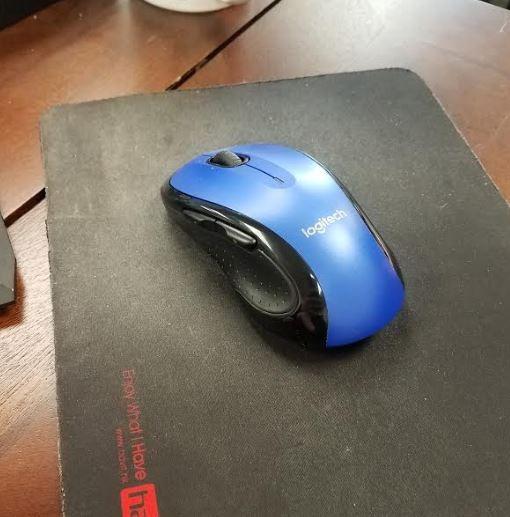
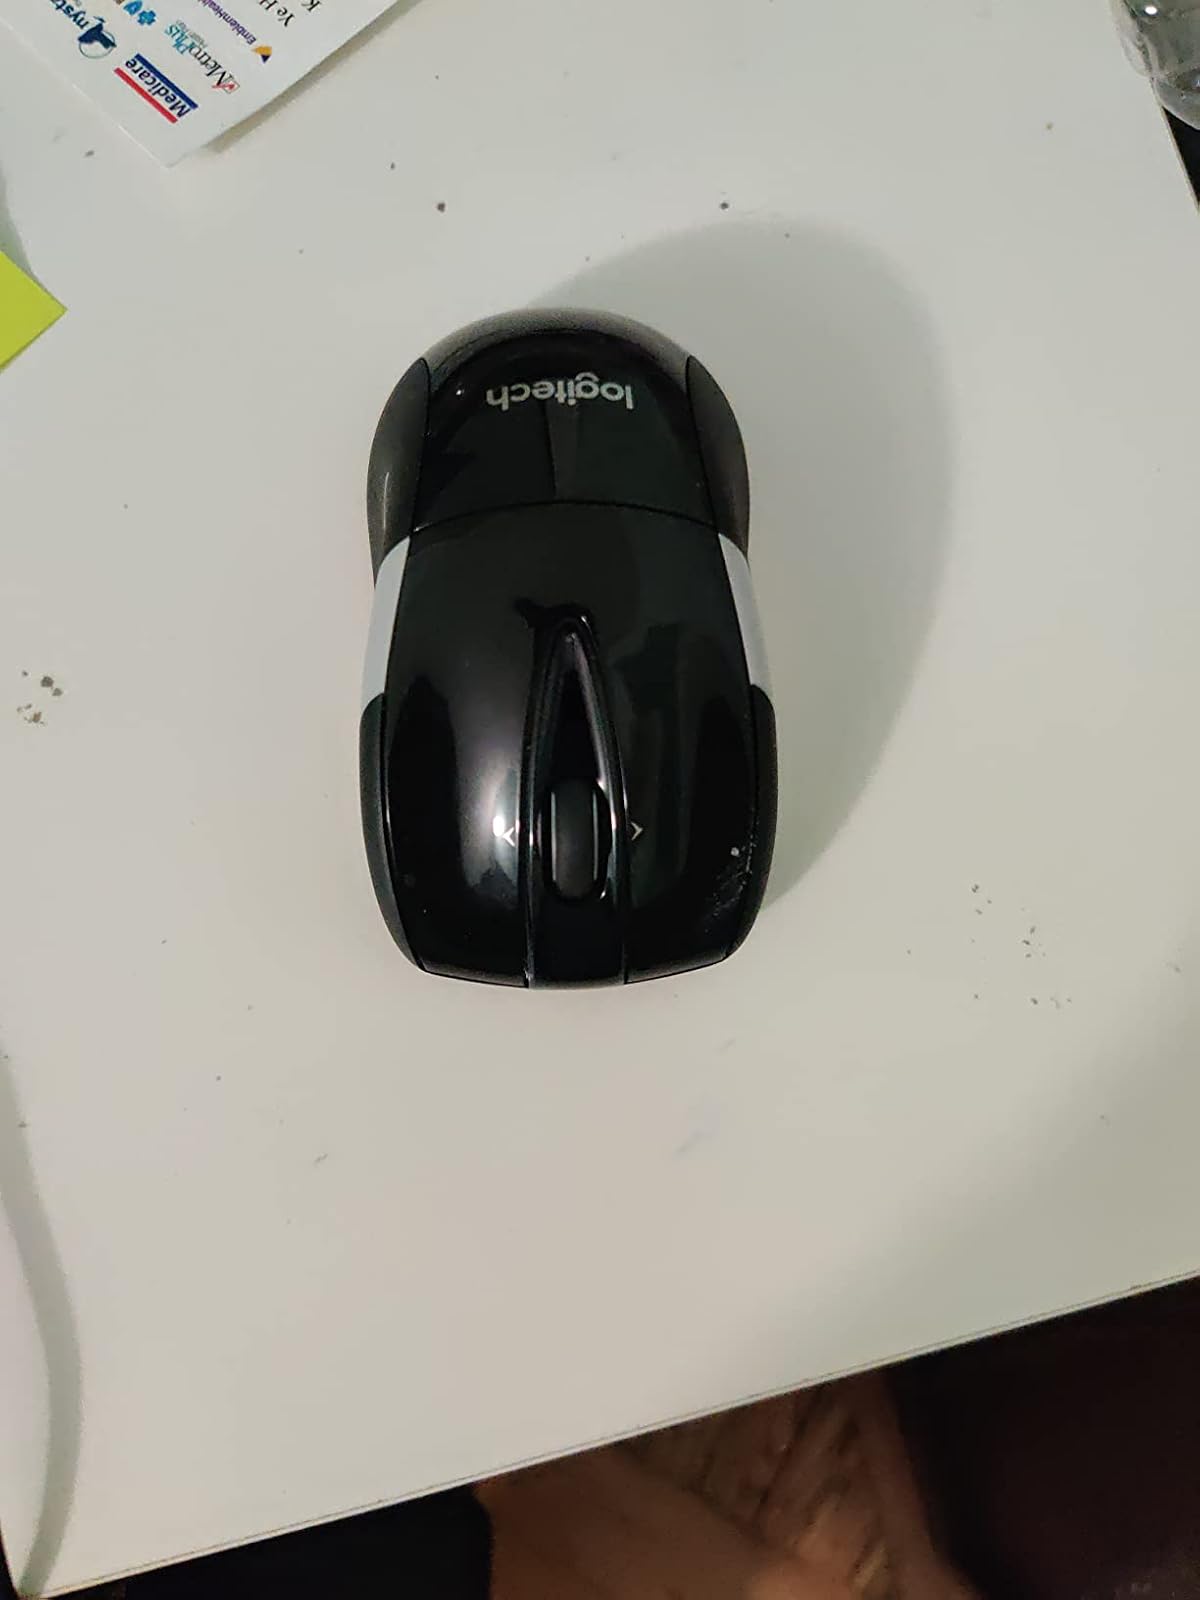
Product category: mouse
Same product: no